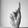
ASL letter: K